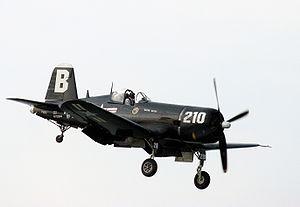
La liste des F4U Corsair existants recense tous les Corsair en état de vol, en restauration, ou en présentation au sol.
La United Aircraft Corporation est une entreprise américaine fondée en 1934, dans le secteur de la construction aéronautique. Elle est constituée par Pratt & Whitney, Sikorsky, Vought et Hamilton Standard après la scission de United Aircraft and Transport Corporation. En 1975, la compagnie devient la United Technologies Corporation.